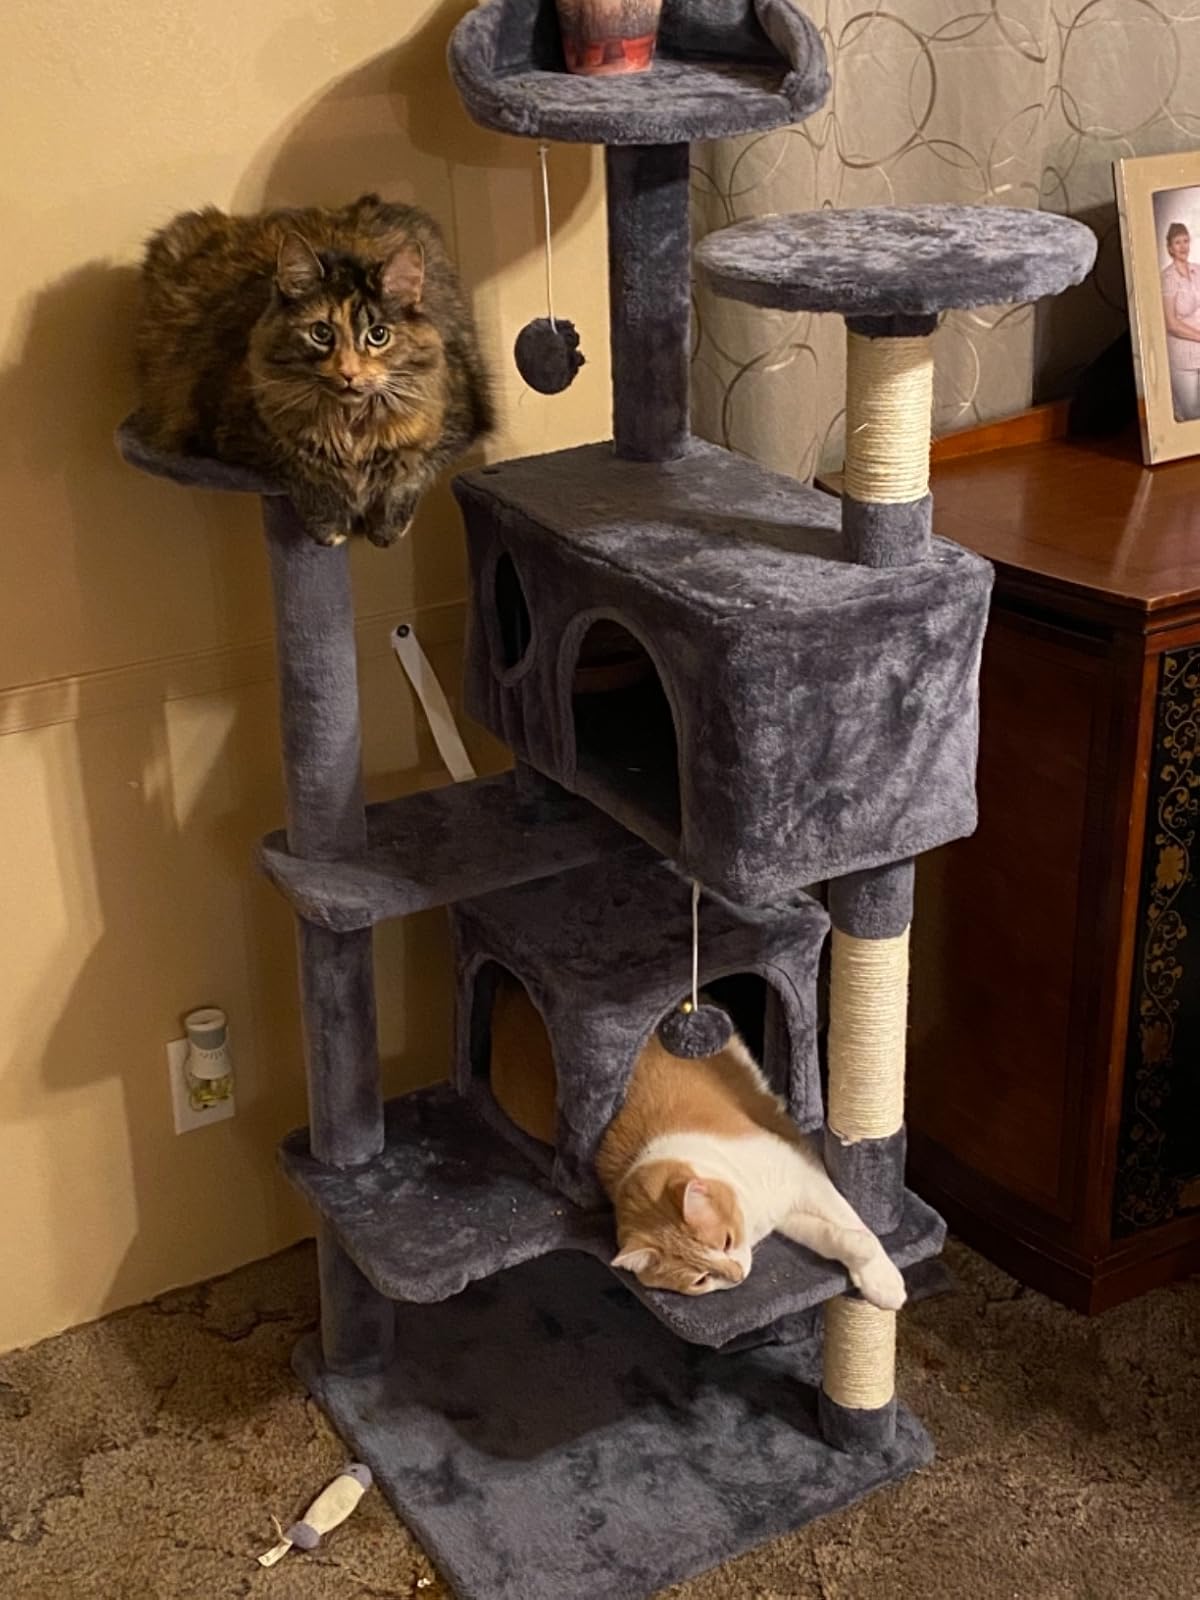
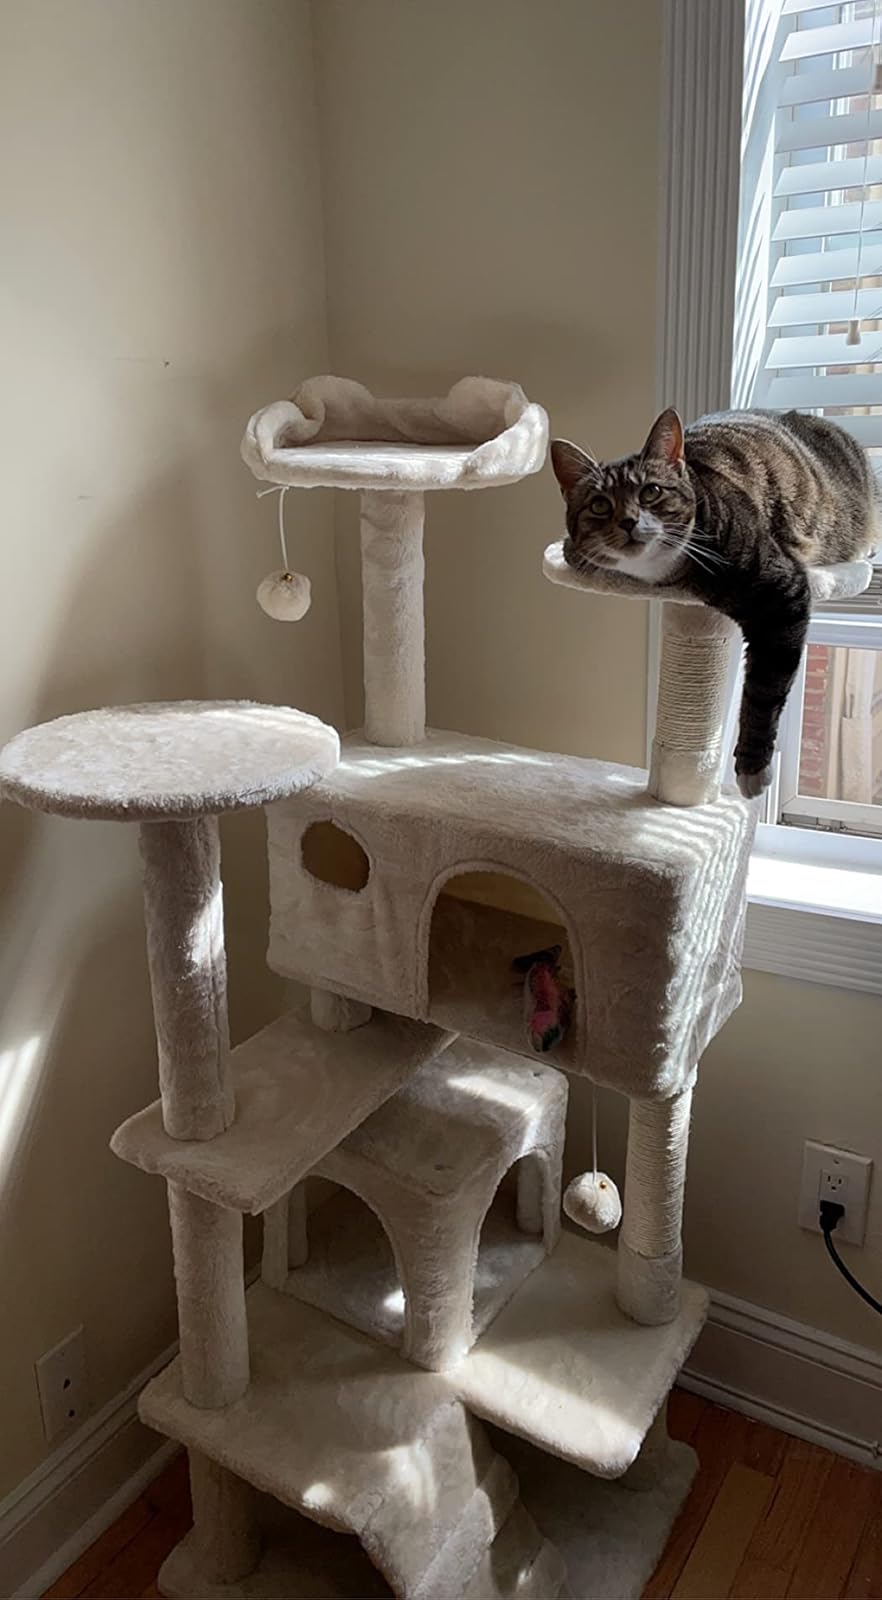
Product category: items_cat tree
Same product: no